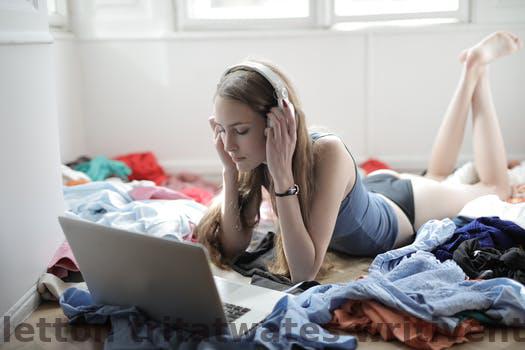
Label: Watermark